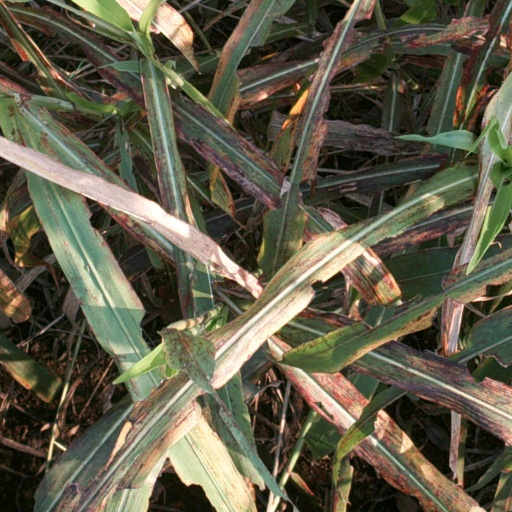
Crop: sorghum